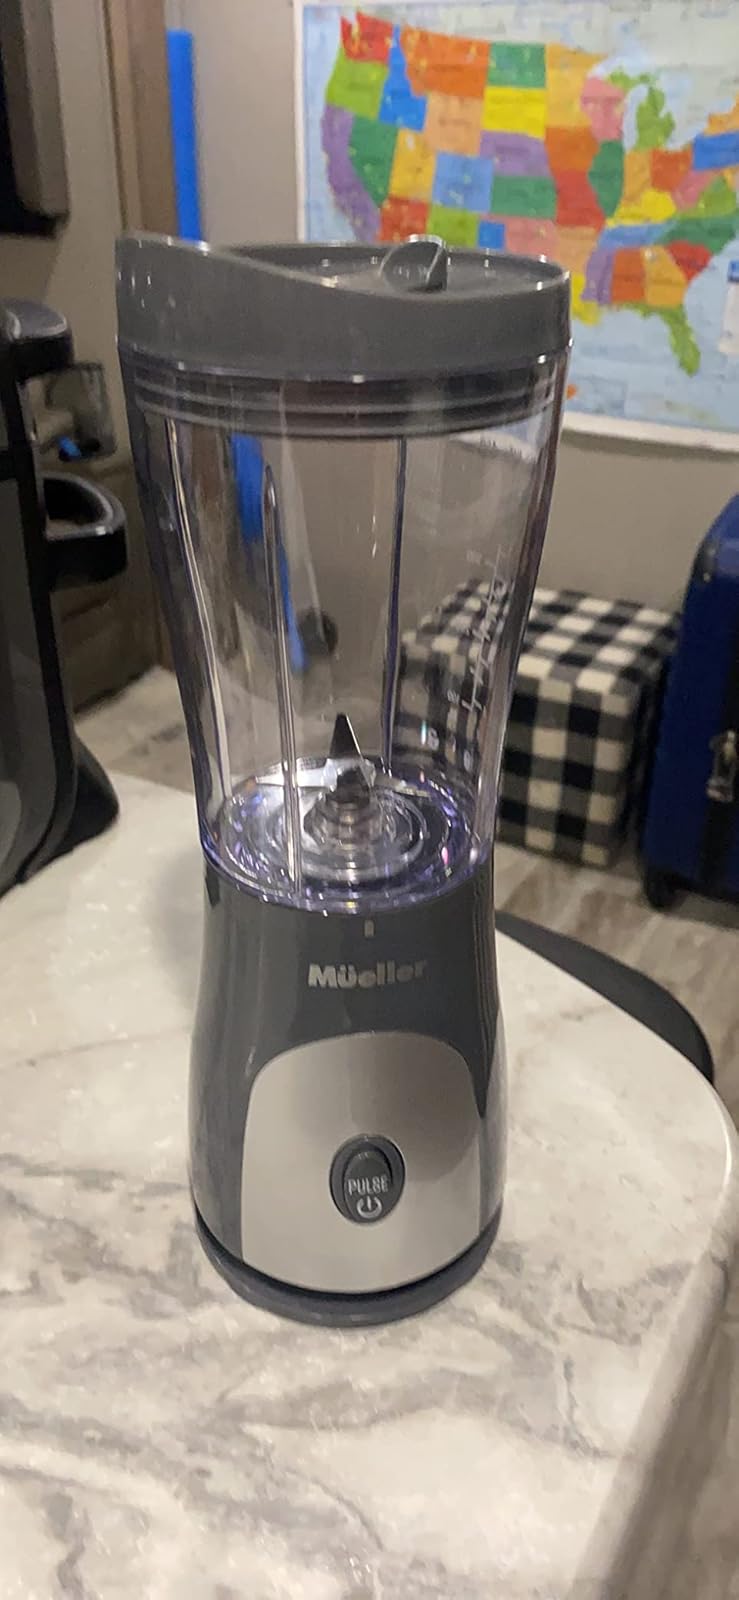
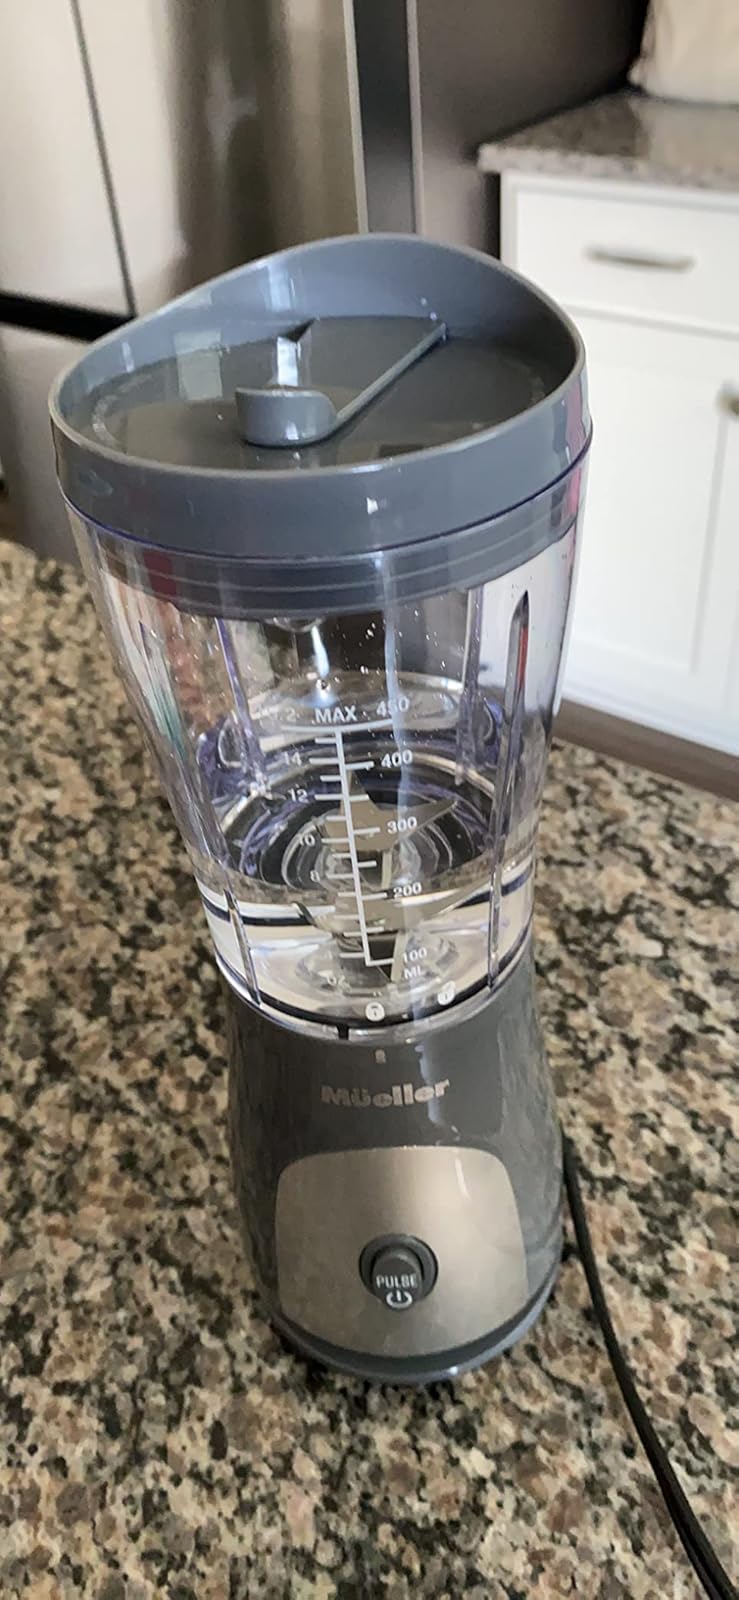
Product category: items_blender
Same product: yes